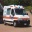
Label: ambulance